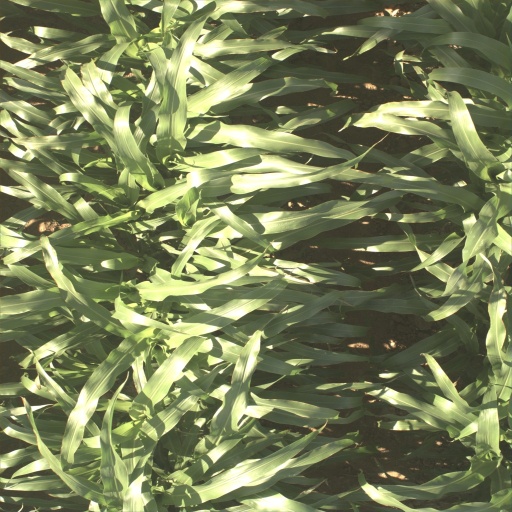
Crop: sorghum